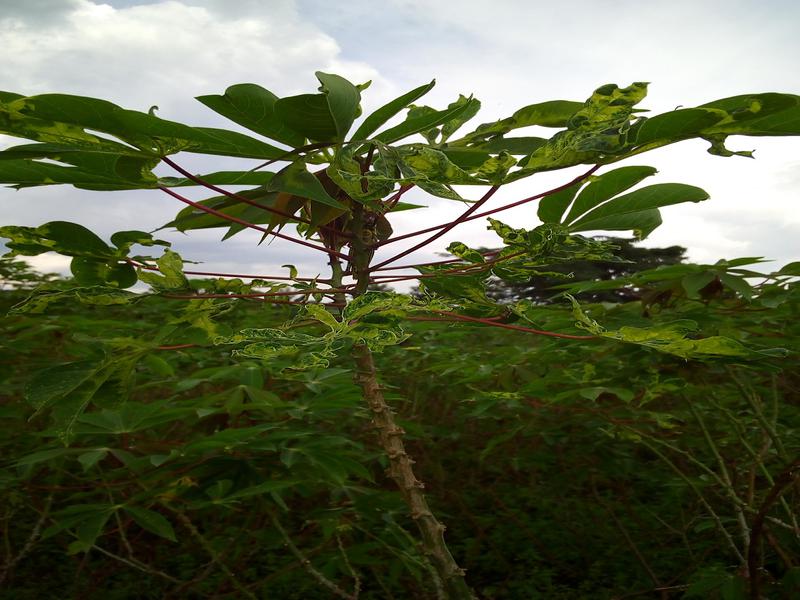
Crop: cassava
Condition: mosaic_disease